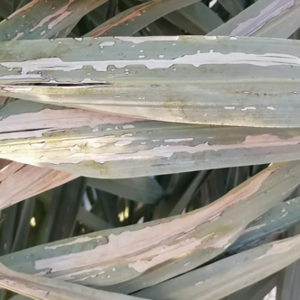
Label: Leaf Spots